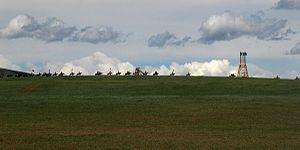
Gengis Khan, d'abord nommé Temüjin, né vers 1155/1162 pendant le Khamag Mongol, dans ce qui correspond à l'actuelle province de Khentii en Mongolie, mort en août 1227 dans l'actuel Xian de Qingshui, est le fondateur de l'Empire mongol, le plus vaste empire continu de tous les temps, estimé lors de son extension maximale à 33,2 millions de km² en 1268 sous Kubilai Khan.